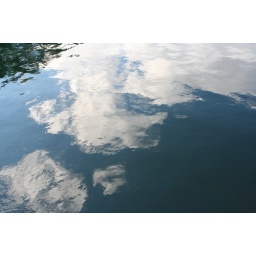
sky in water